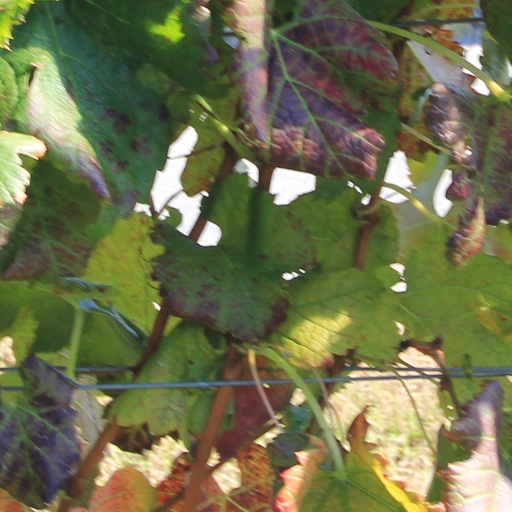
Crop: grape